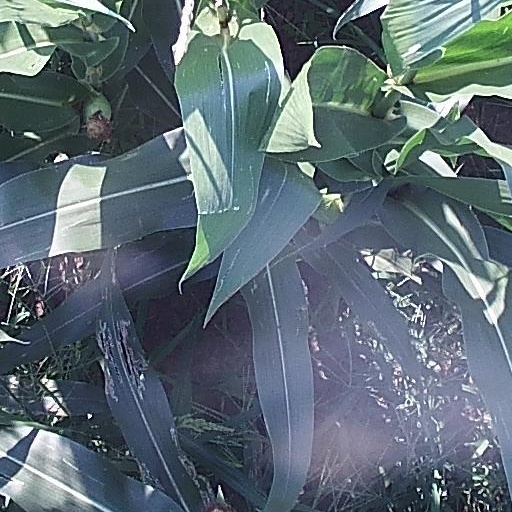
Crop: maize; corn